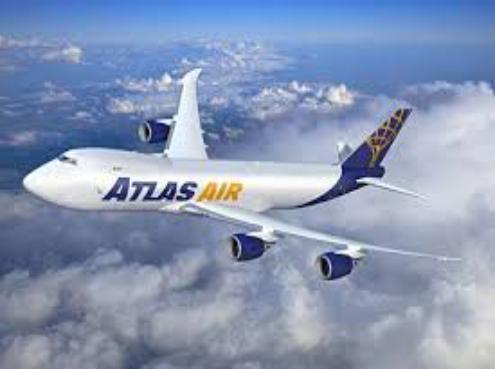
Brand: atlas air
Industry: Transportation